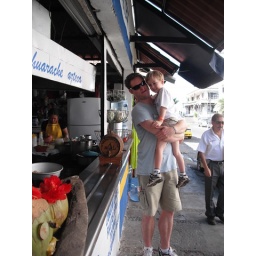
street food - fish tacos in peurto vallarta